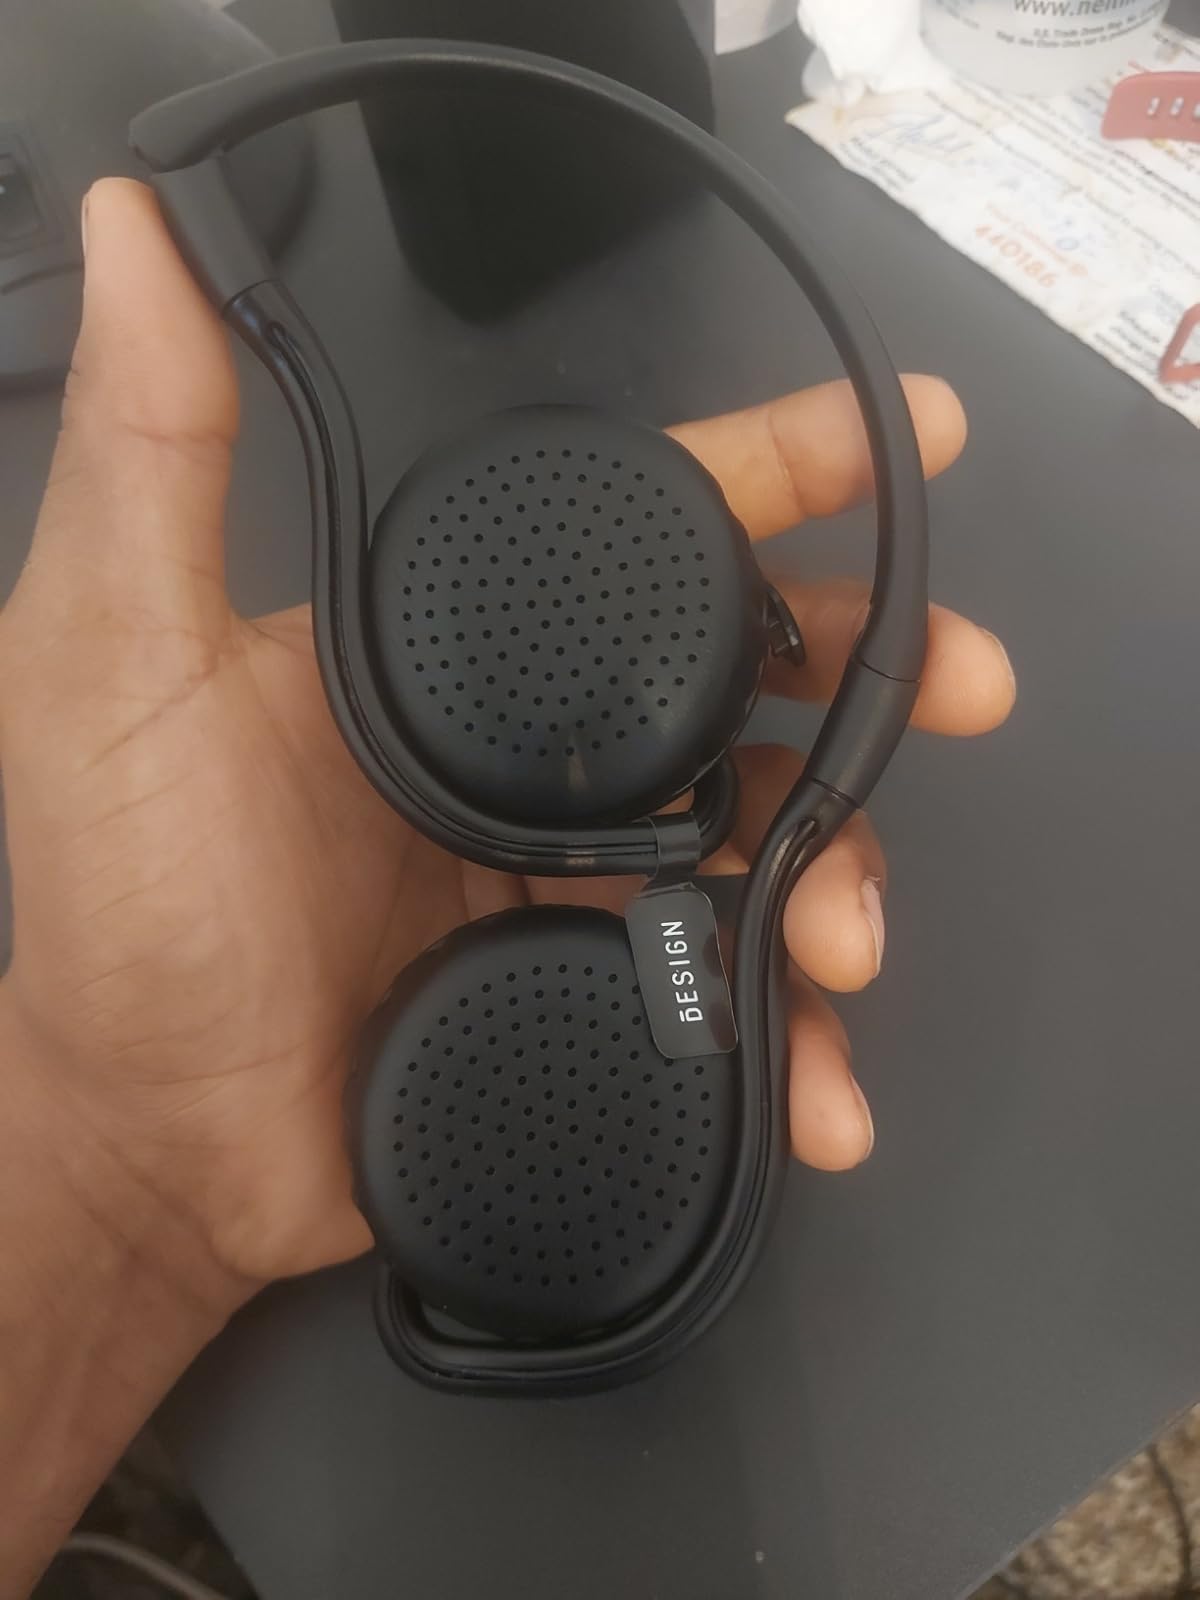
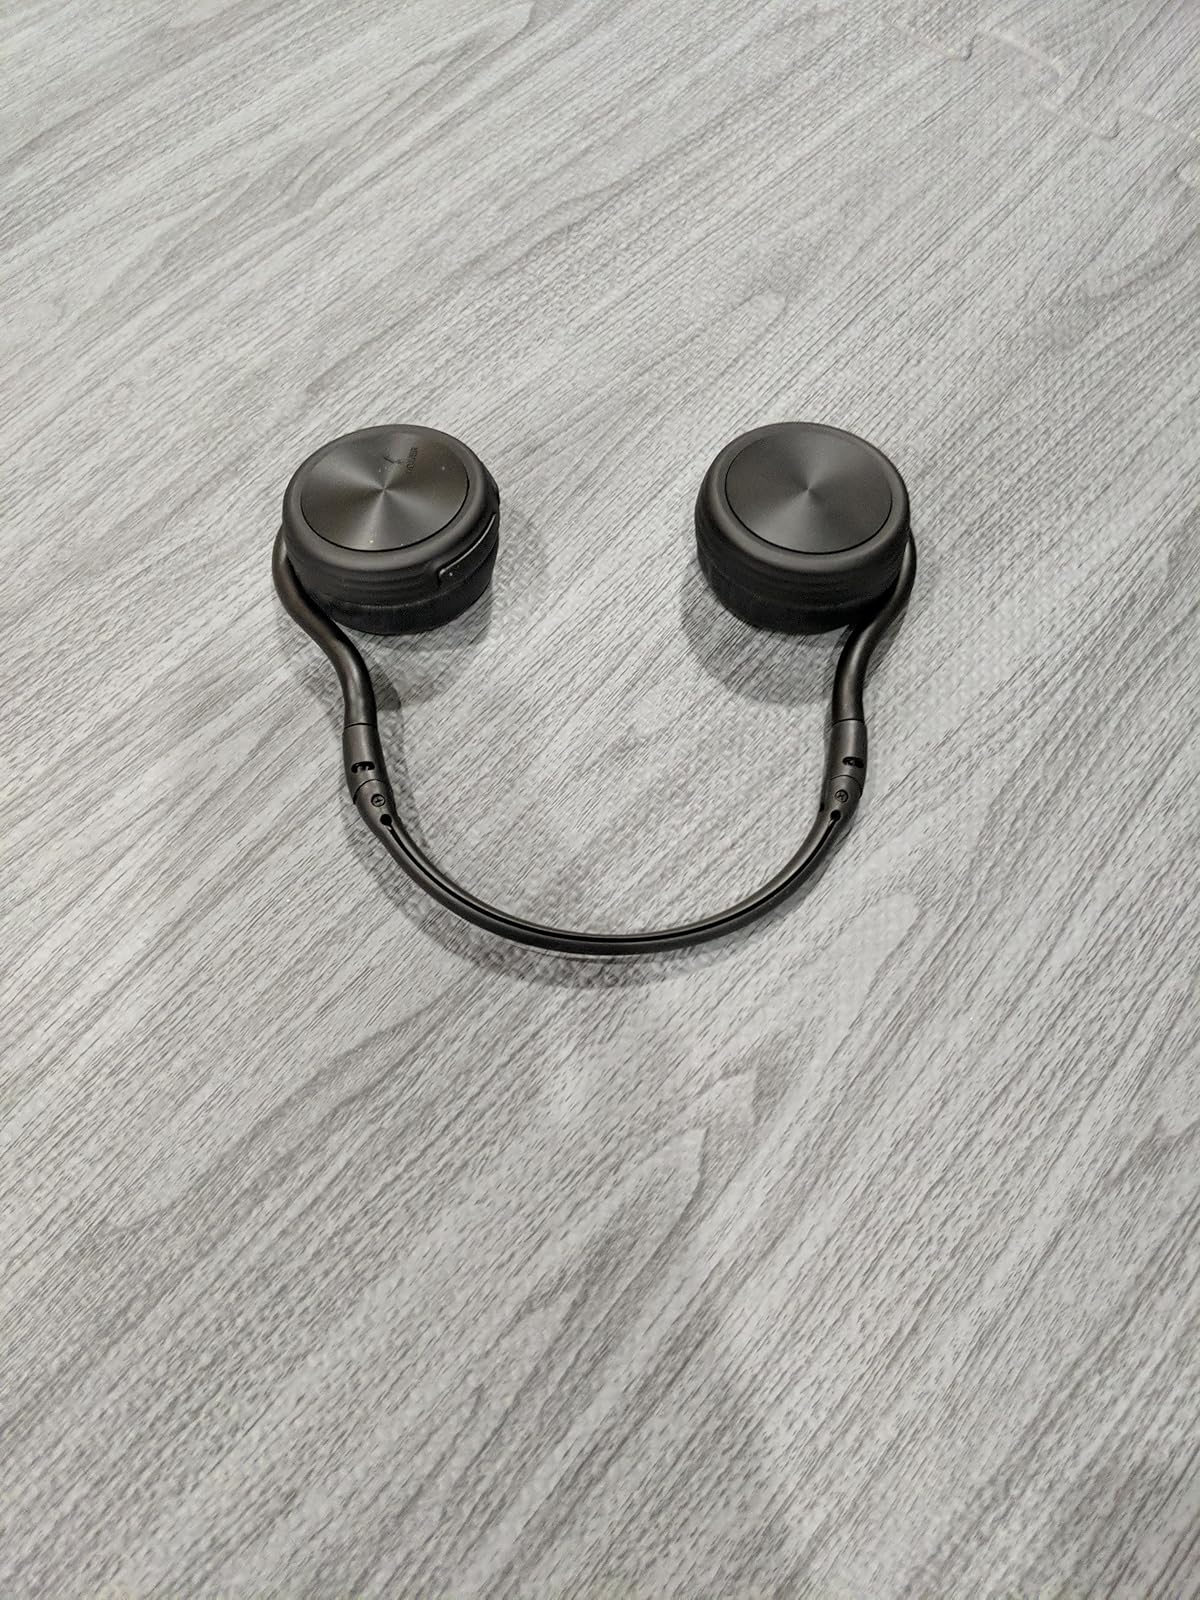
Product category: headphones
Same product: yes